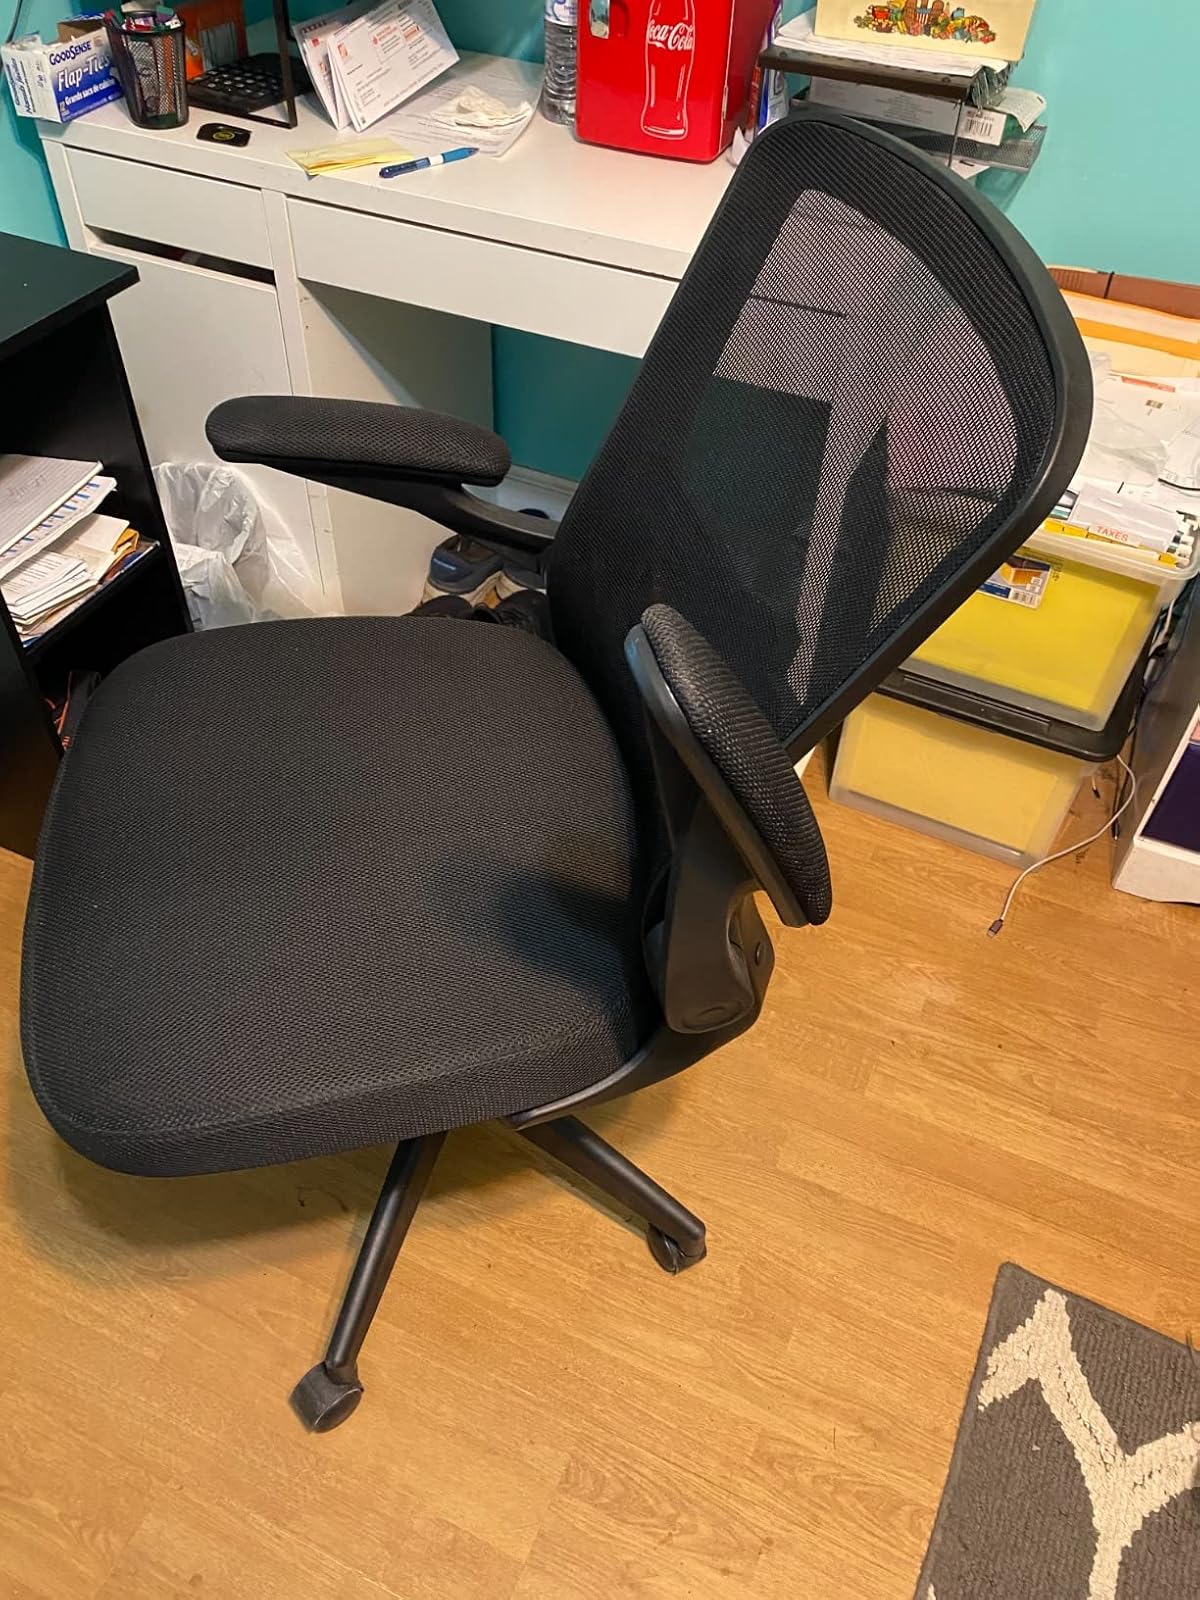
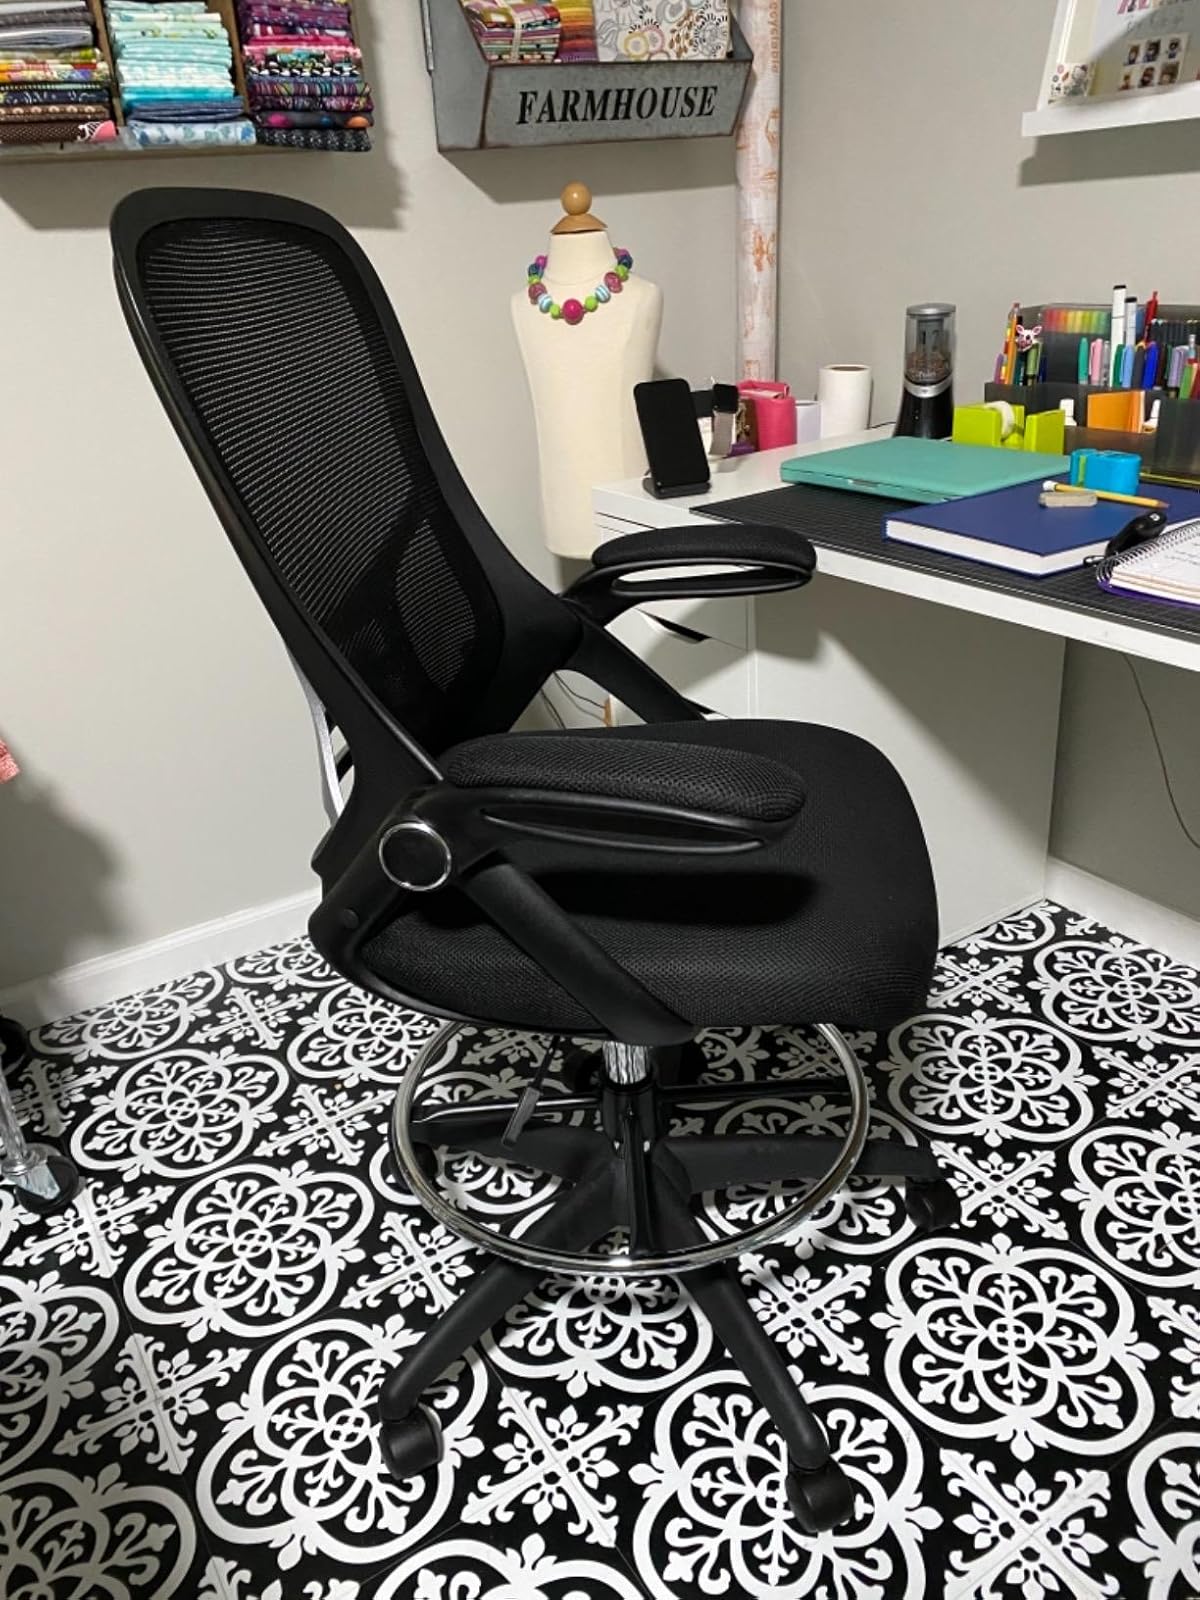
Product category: items_chair
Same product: no